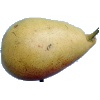
Label: Pear 2